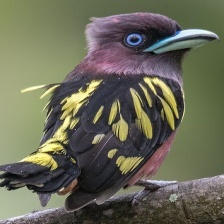
Species: BANDED BROADBILL
Scientific name: EURYLAIMUS JAVANICUS